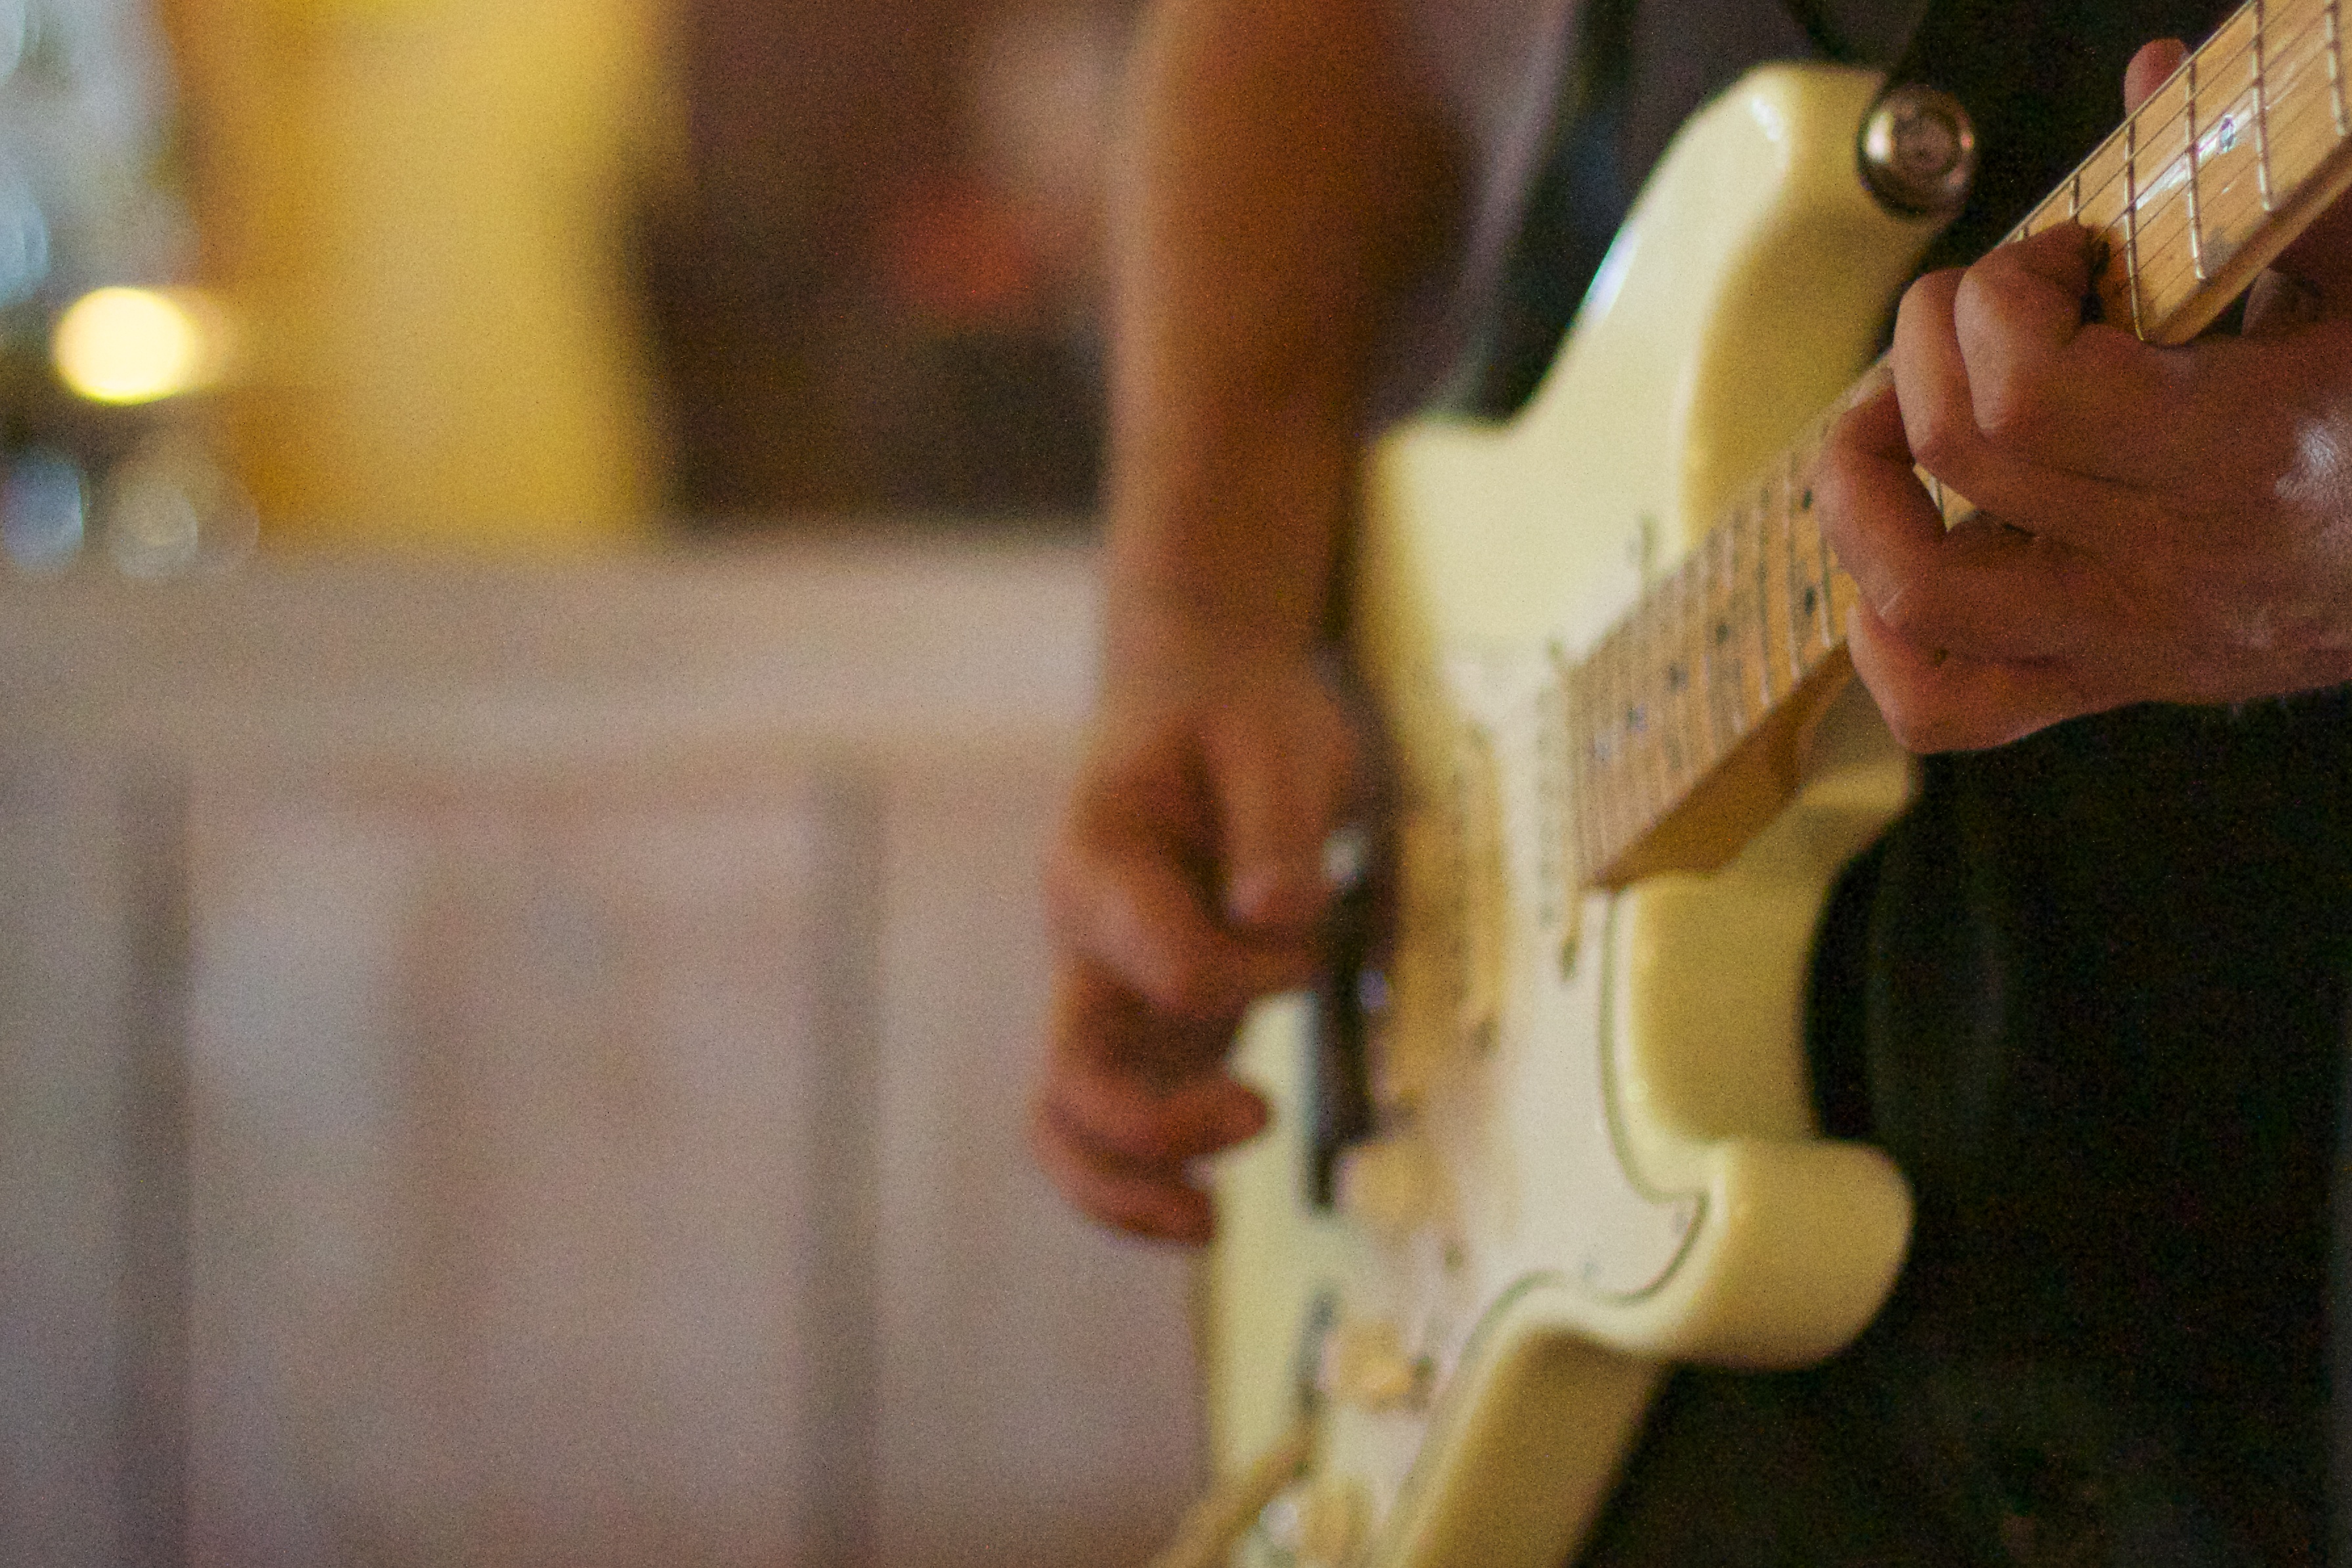
hand, guitar, finger, sense, string instrument, plucked string instruments